Elver pass

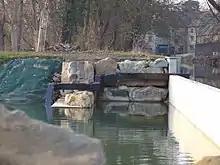
River Welland Elver Pass at Duddington

The UK Environment Agency has guidelines for the design of eel and elver passes for employment in weirs, tidal flaps & gates and sluice structures. A variety of materials for example HDPE and stainless steel are used to construct brush and bristle surfaces, pipes, ducts, mouse holes, cat flaps and pet door types of eel and elver passes.